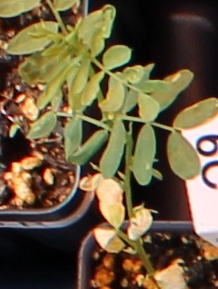
Label: Lentil